GameDay (software)

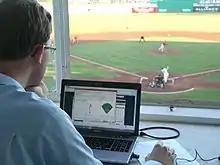
Feeding the Gameday client at the San Jose Giants, 2013

GameDay is a software program that allows sports fans to track games with live stats. For Major League Baseball, it was introduced in 2002, a year after all team sites were migrated to MLB.com. The software provides improved features such as camera angle and pitch speed, as well as pitch angle and break. It also contains a news ticker. The service was free until 2023, when it was incorporated in GameDay 3D available only to paid subscribers.